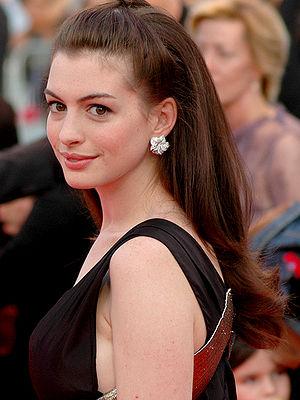
The Dark Knight est une trilogie cinématographique américano-britannique basée sur le personnage Batman de DC Comics produite par Warner Bros. et composée des films suivants : Batman Begins, The Dark Knight et The Dark Knight Rises.
Anne Hathaway [æn ˈhæθəˌweɪ] est une actrice américaine, née le 12 novembre 1982 à Brooklyn, dans l'État de New York.
The Dark Knight Rises, ou L'Ascension du Chevalier Noir au Québec et au Nouveau-Brunswick, est un film de super-héros américano-britannique réalisé par Christopher Nolan, sorti en 2012.